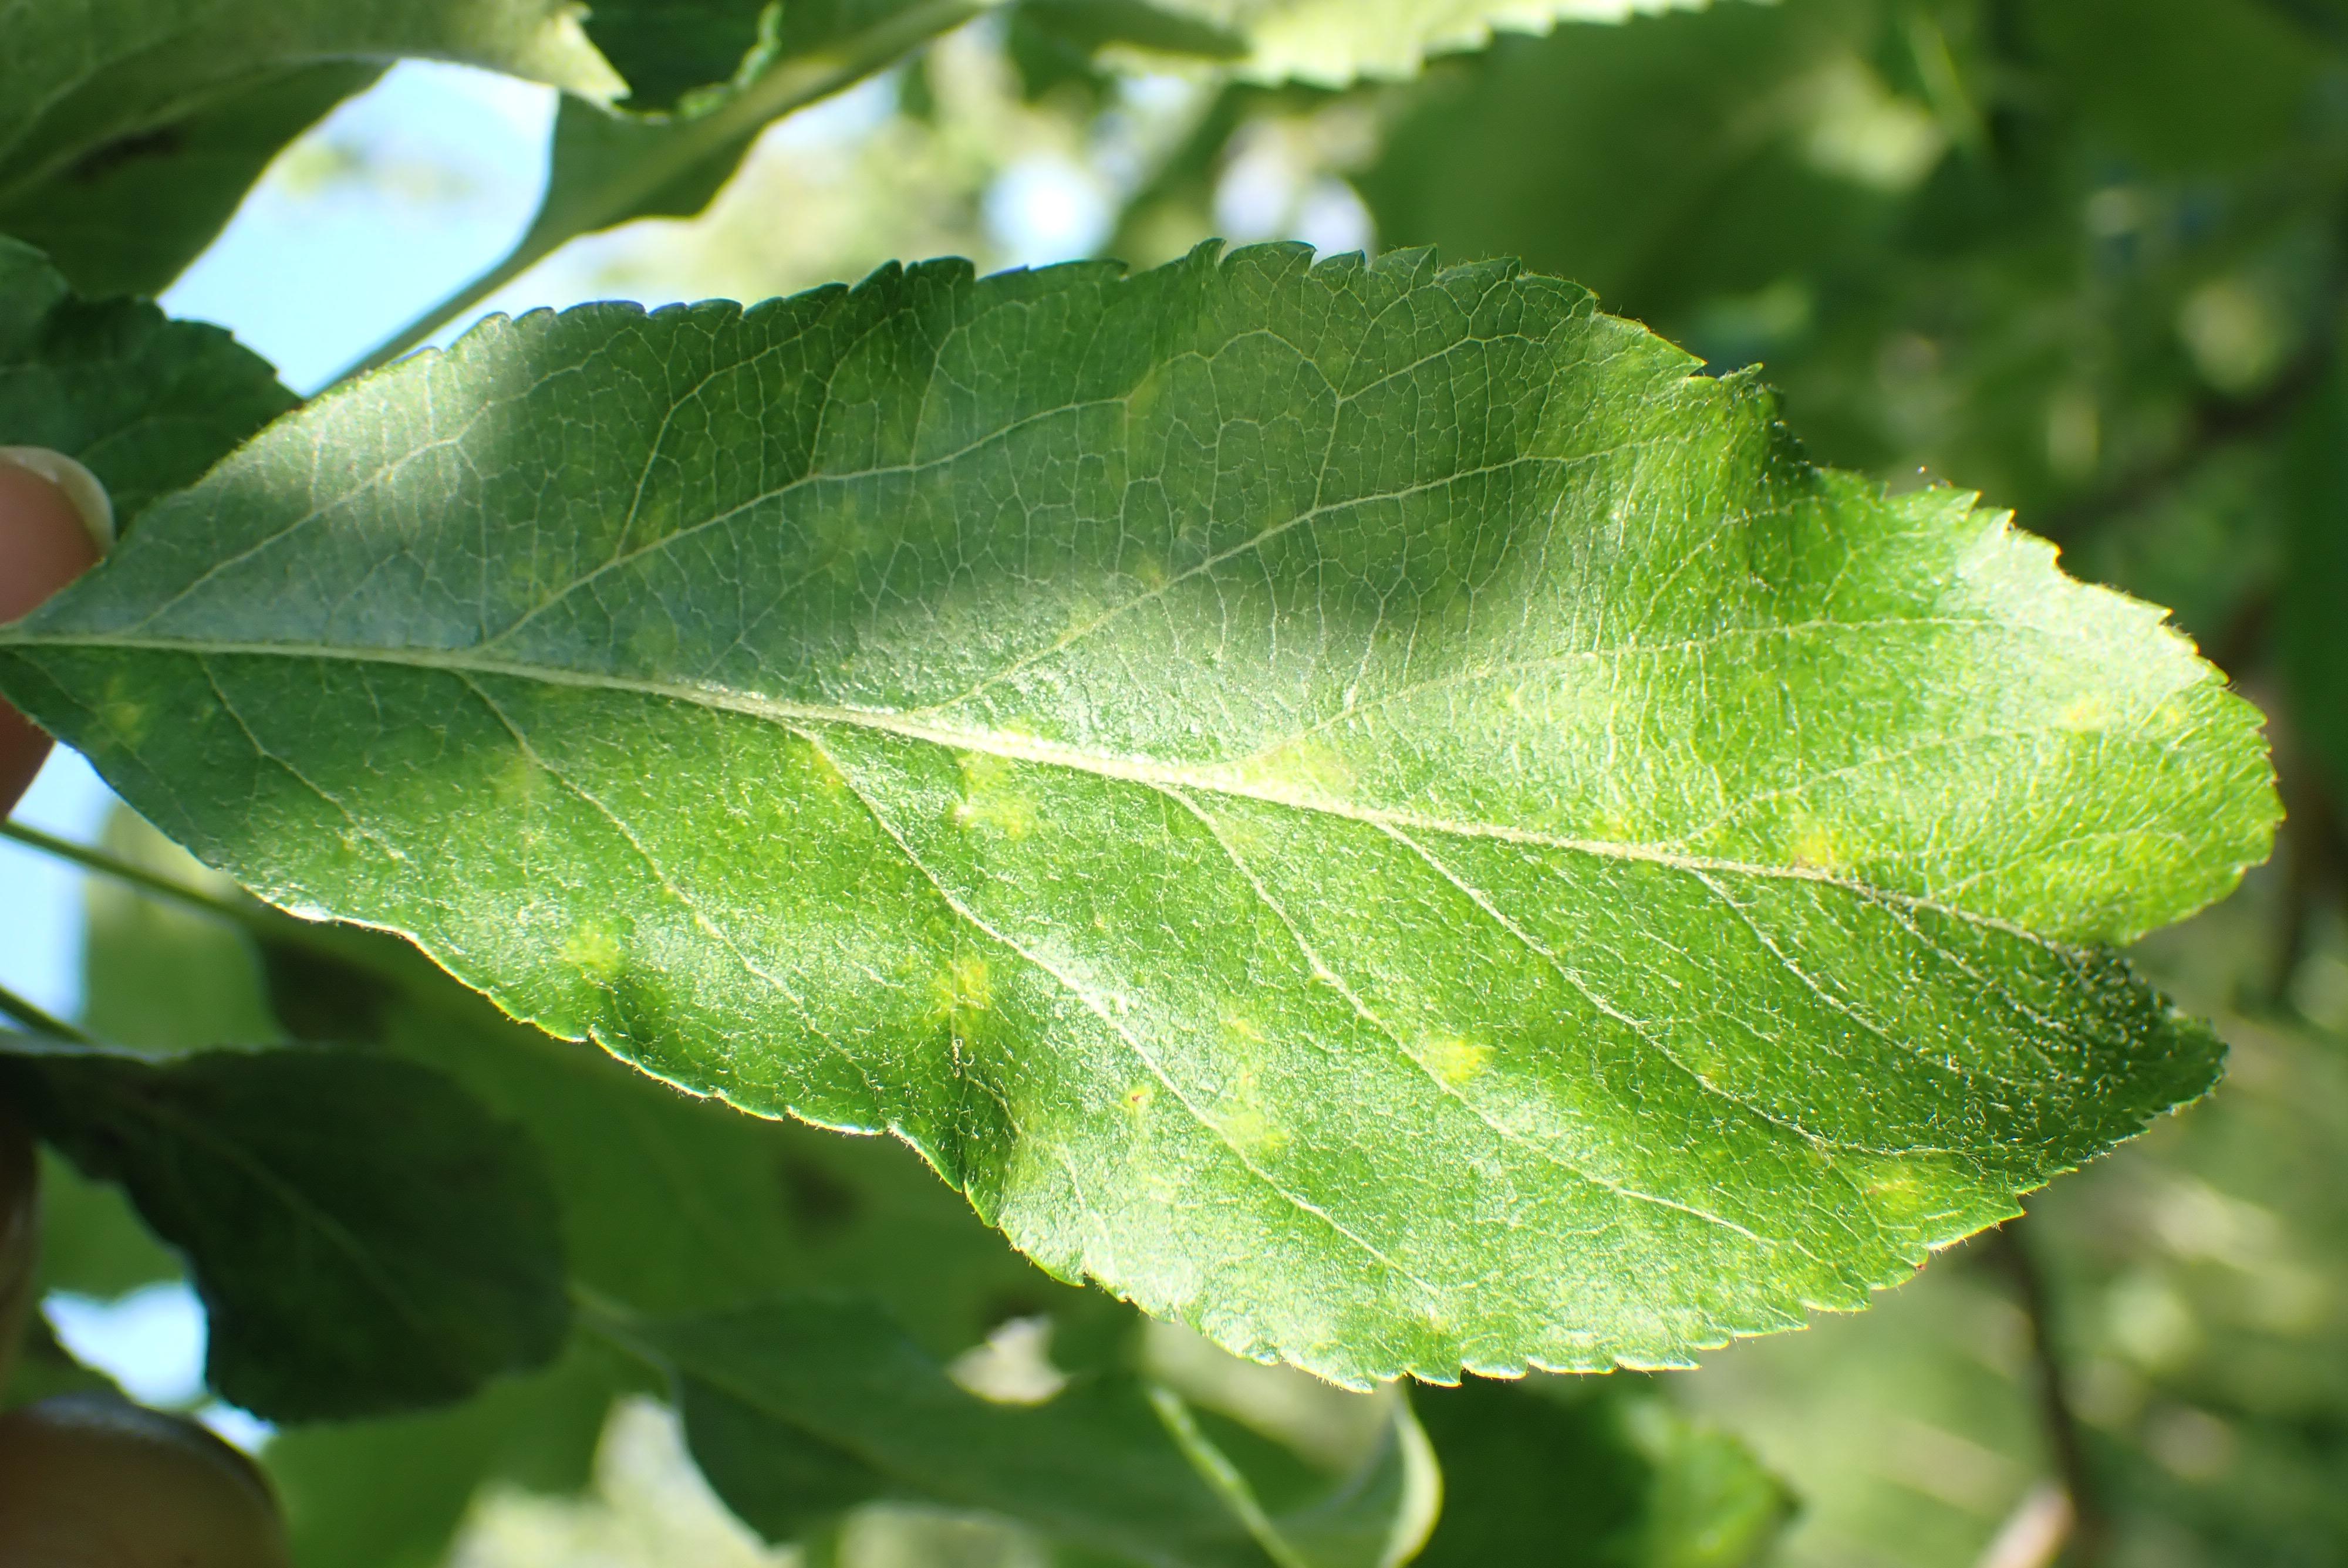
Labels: scab